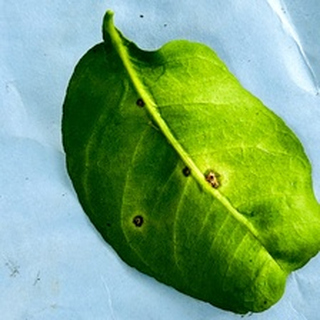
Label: lemon_anthracnose